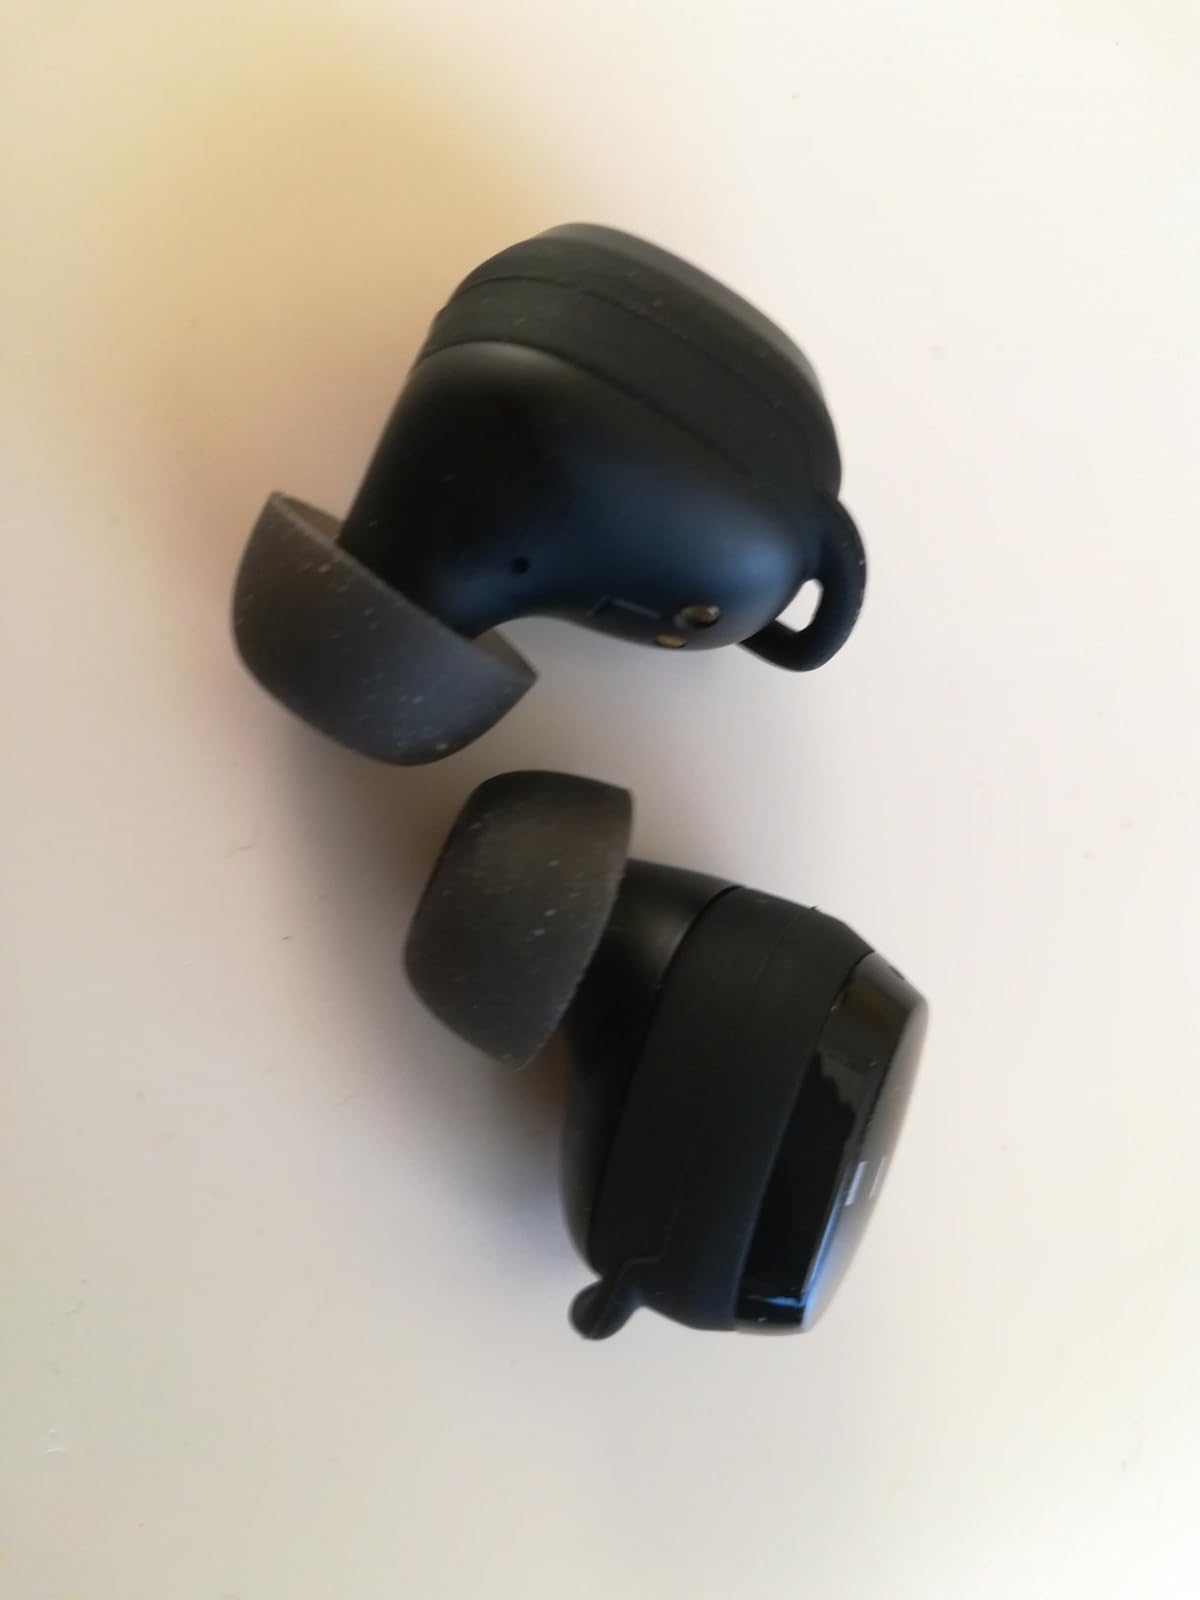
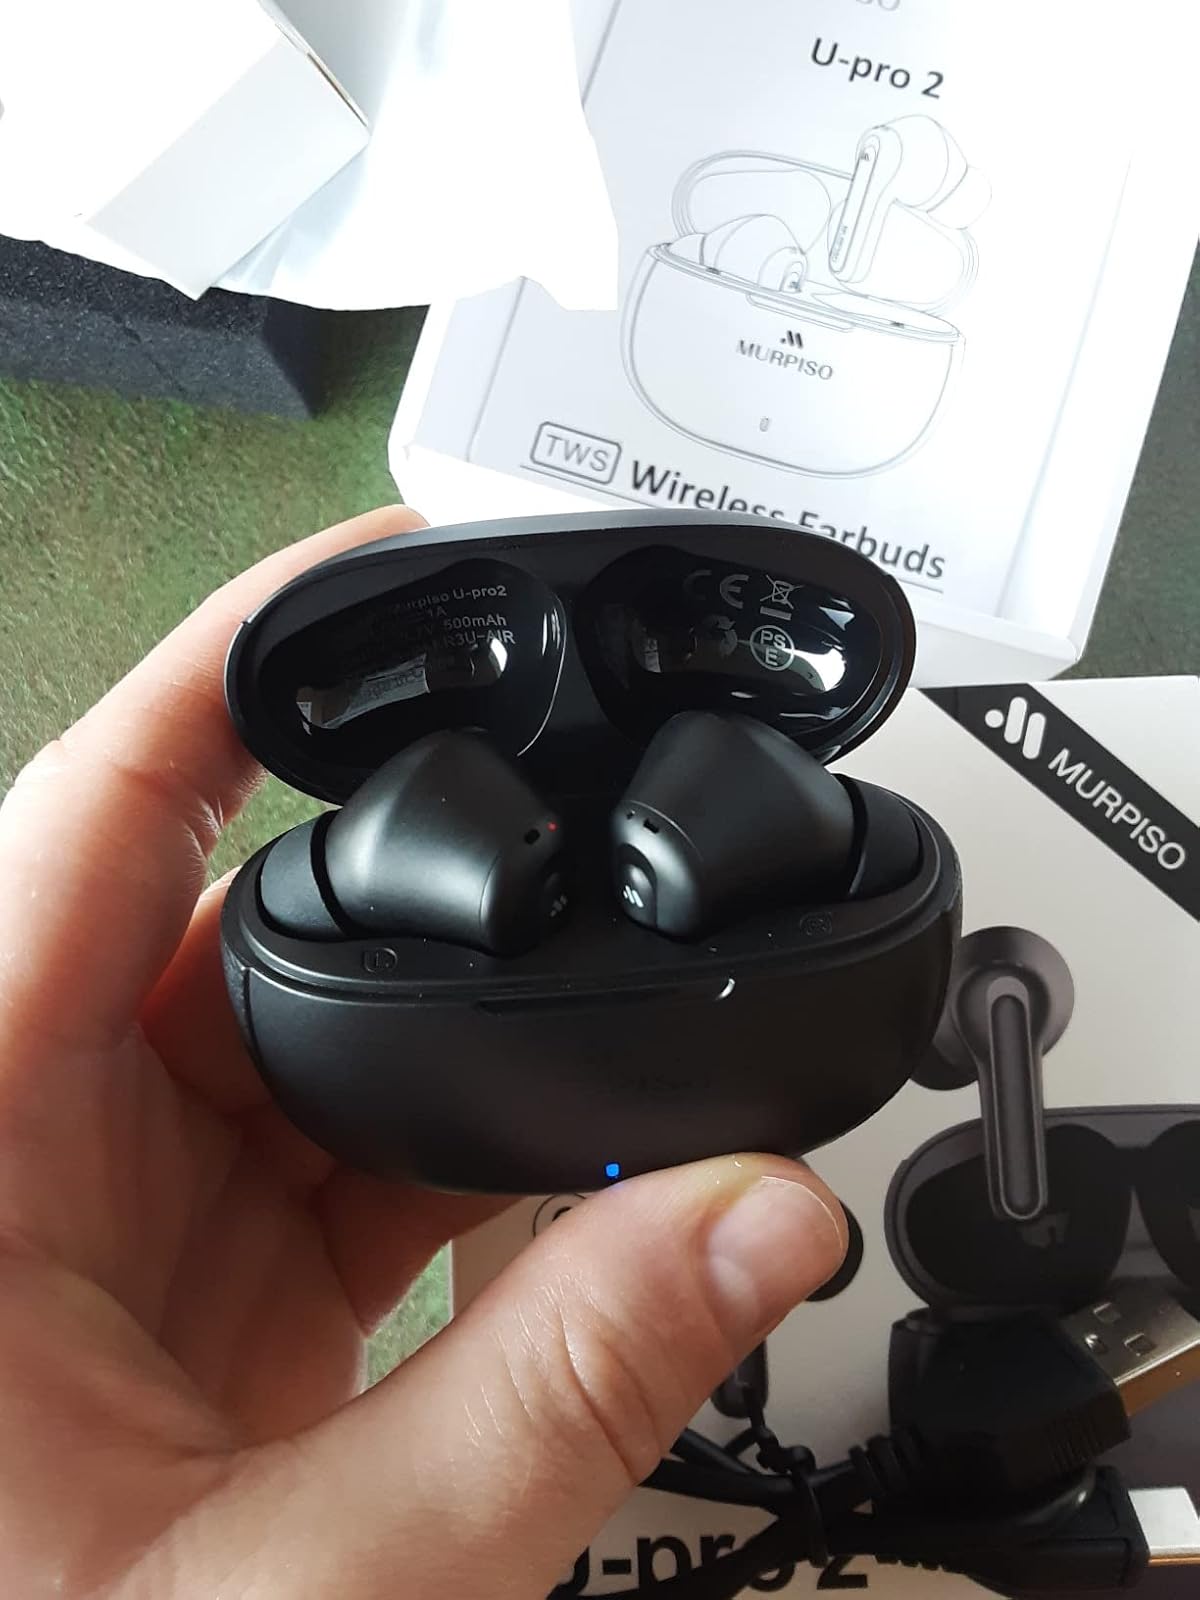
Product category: earbuds
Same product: no